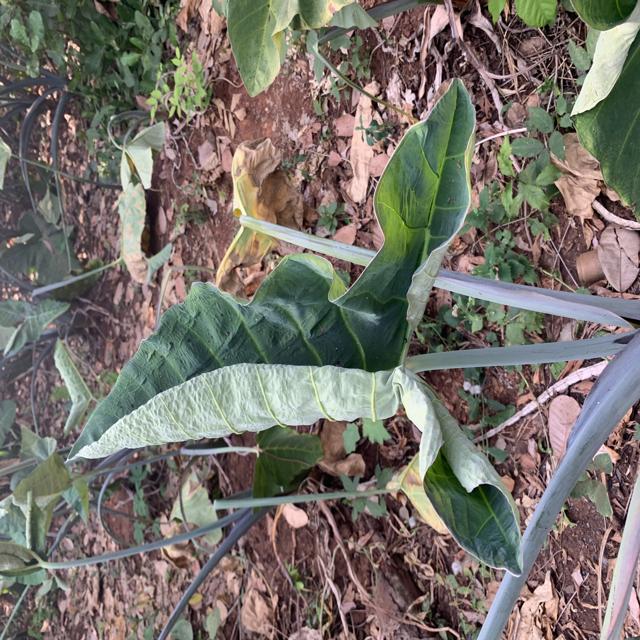
Label: Healthy